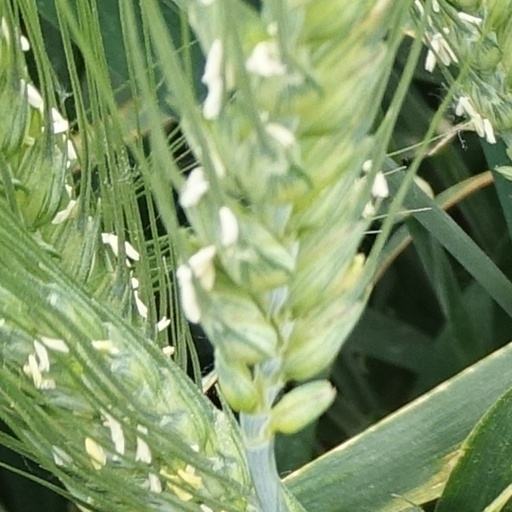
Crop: wheat